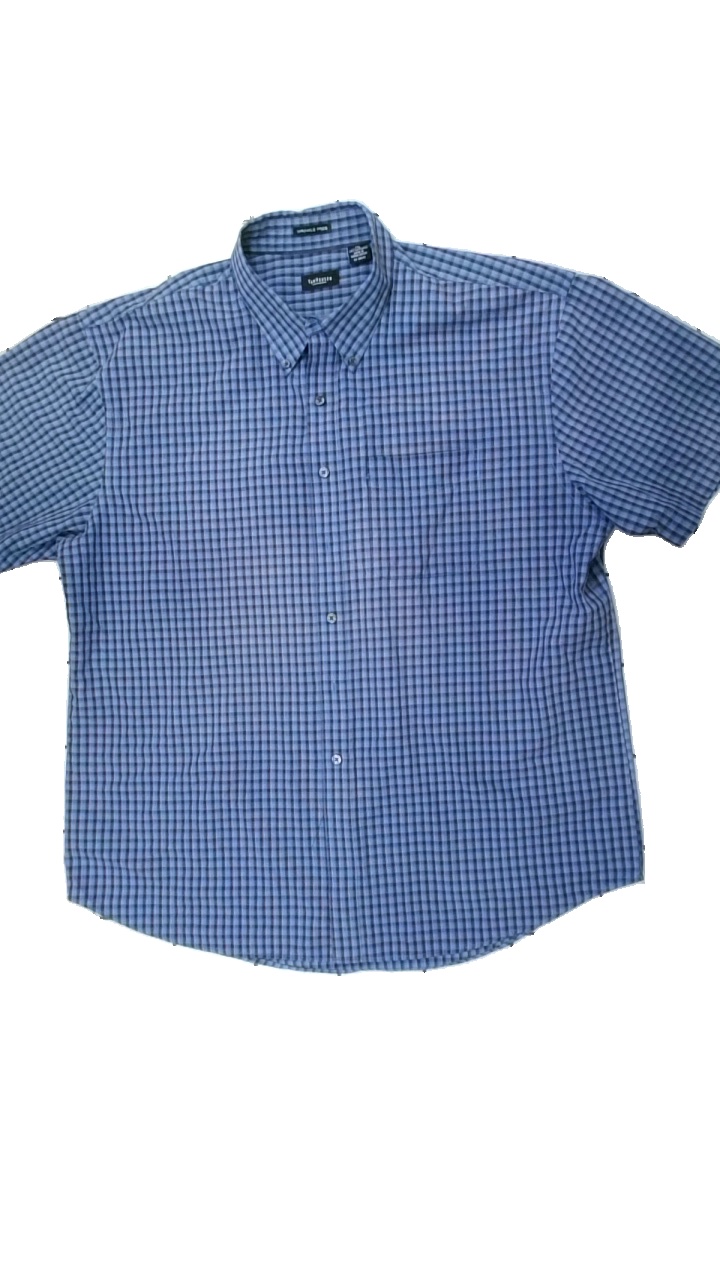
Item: Shirt (Men)
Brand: Vanheusen
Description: rutig kortärmad skjorta missfärgad/solblekt
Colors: Blue, White, Grey
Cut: Regular
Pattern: Checkered print
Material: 52% polyester 48% cotton
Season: All
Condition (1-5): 2
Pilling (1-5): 5
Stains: Major
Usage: Export
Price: <50